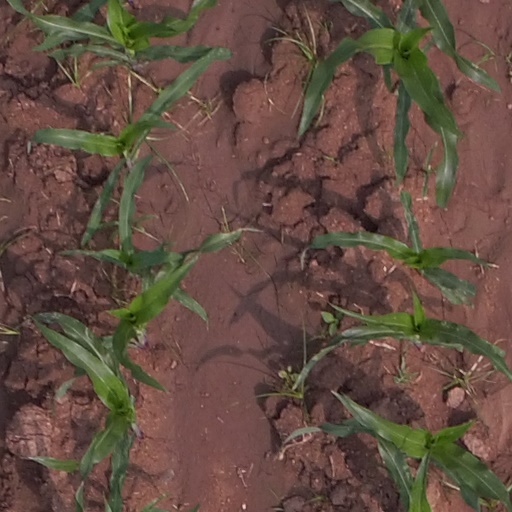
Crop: maize; corn